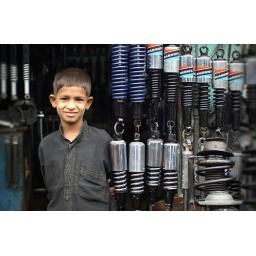
This part of the market specializes in used automobile parts.